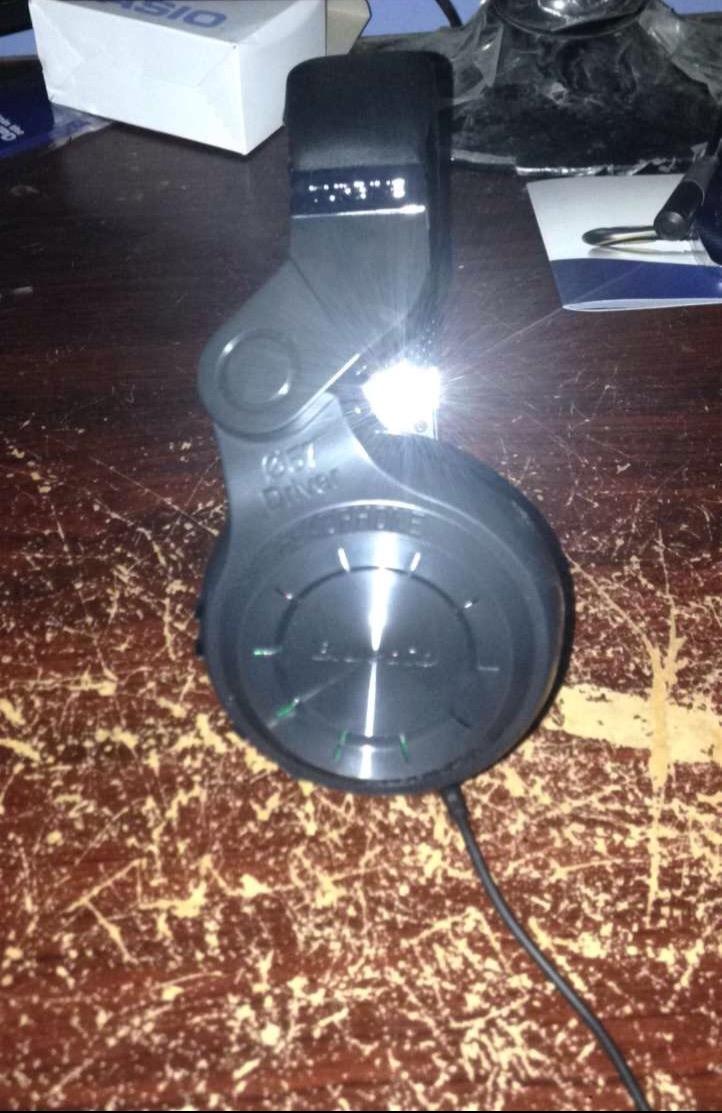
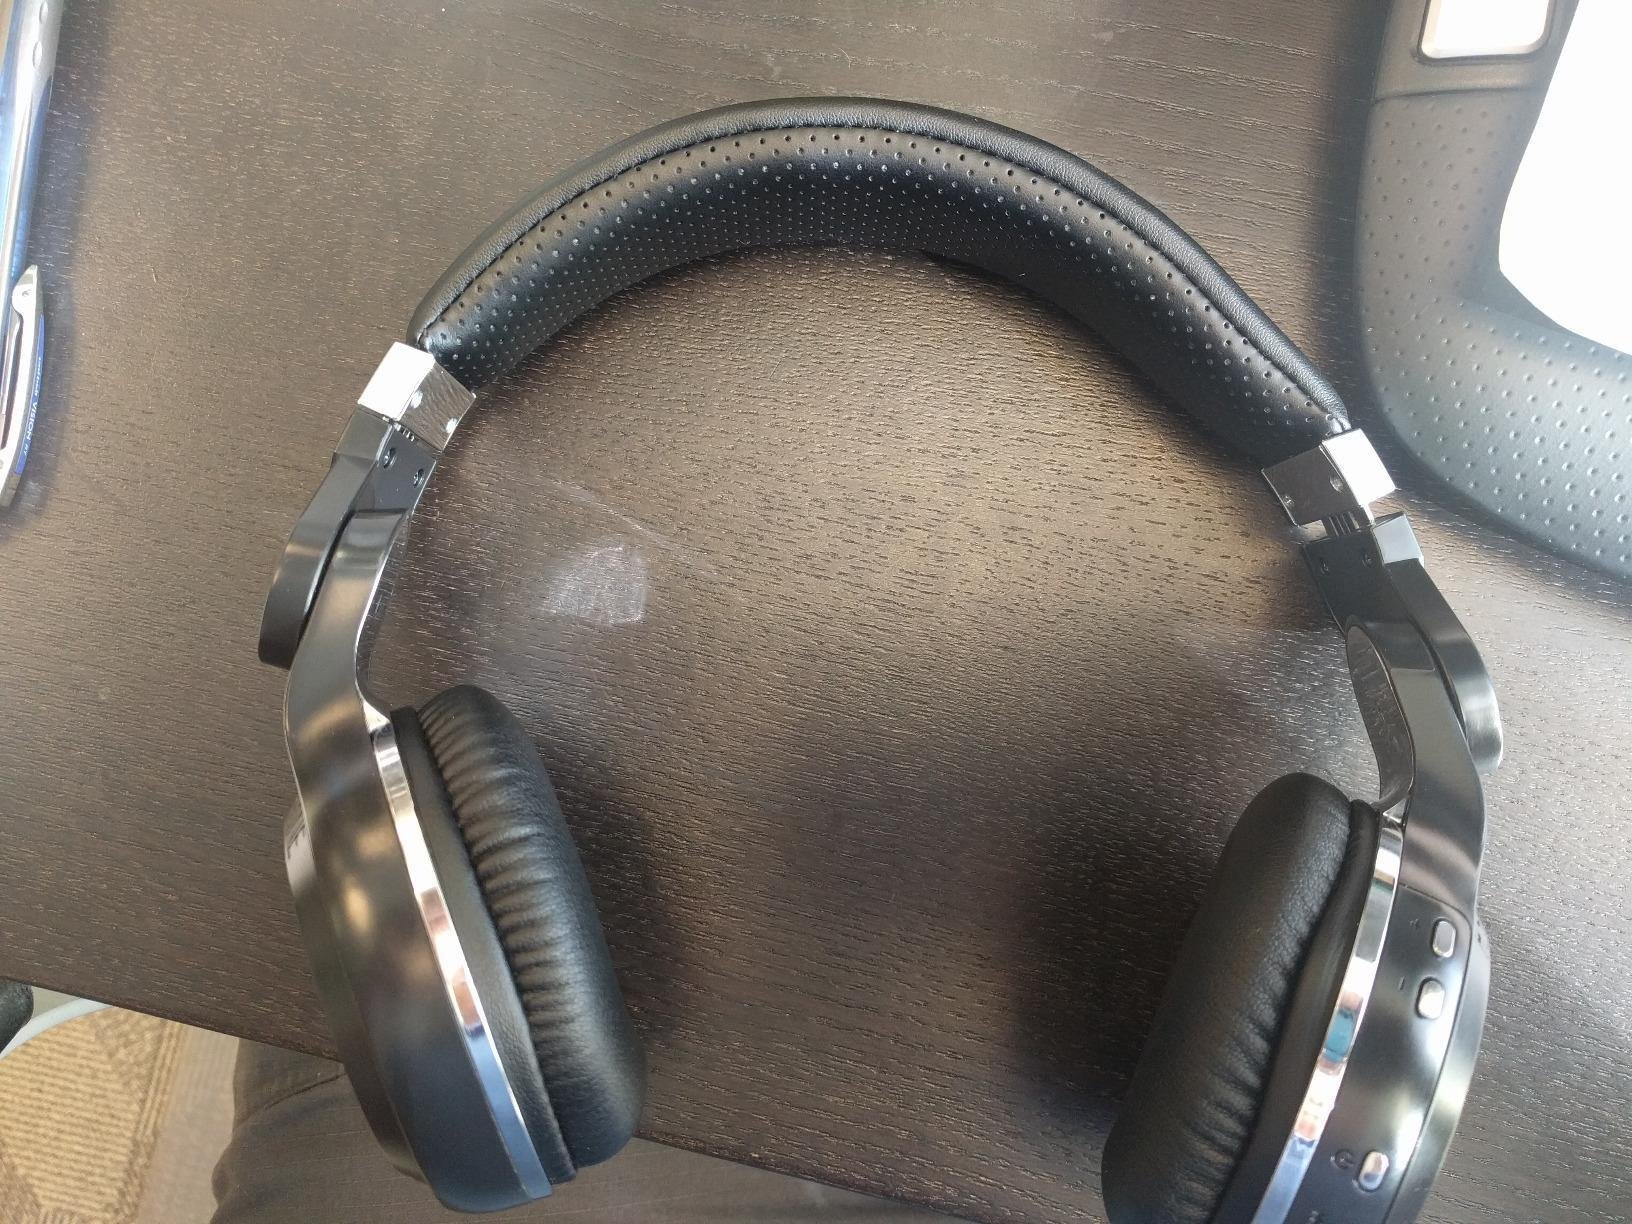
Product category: headphones
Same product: yes